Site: brandenburg
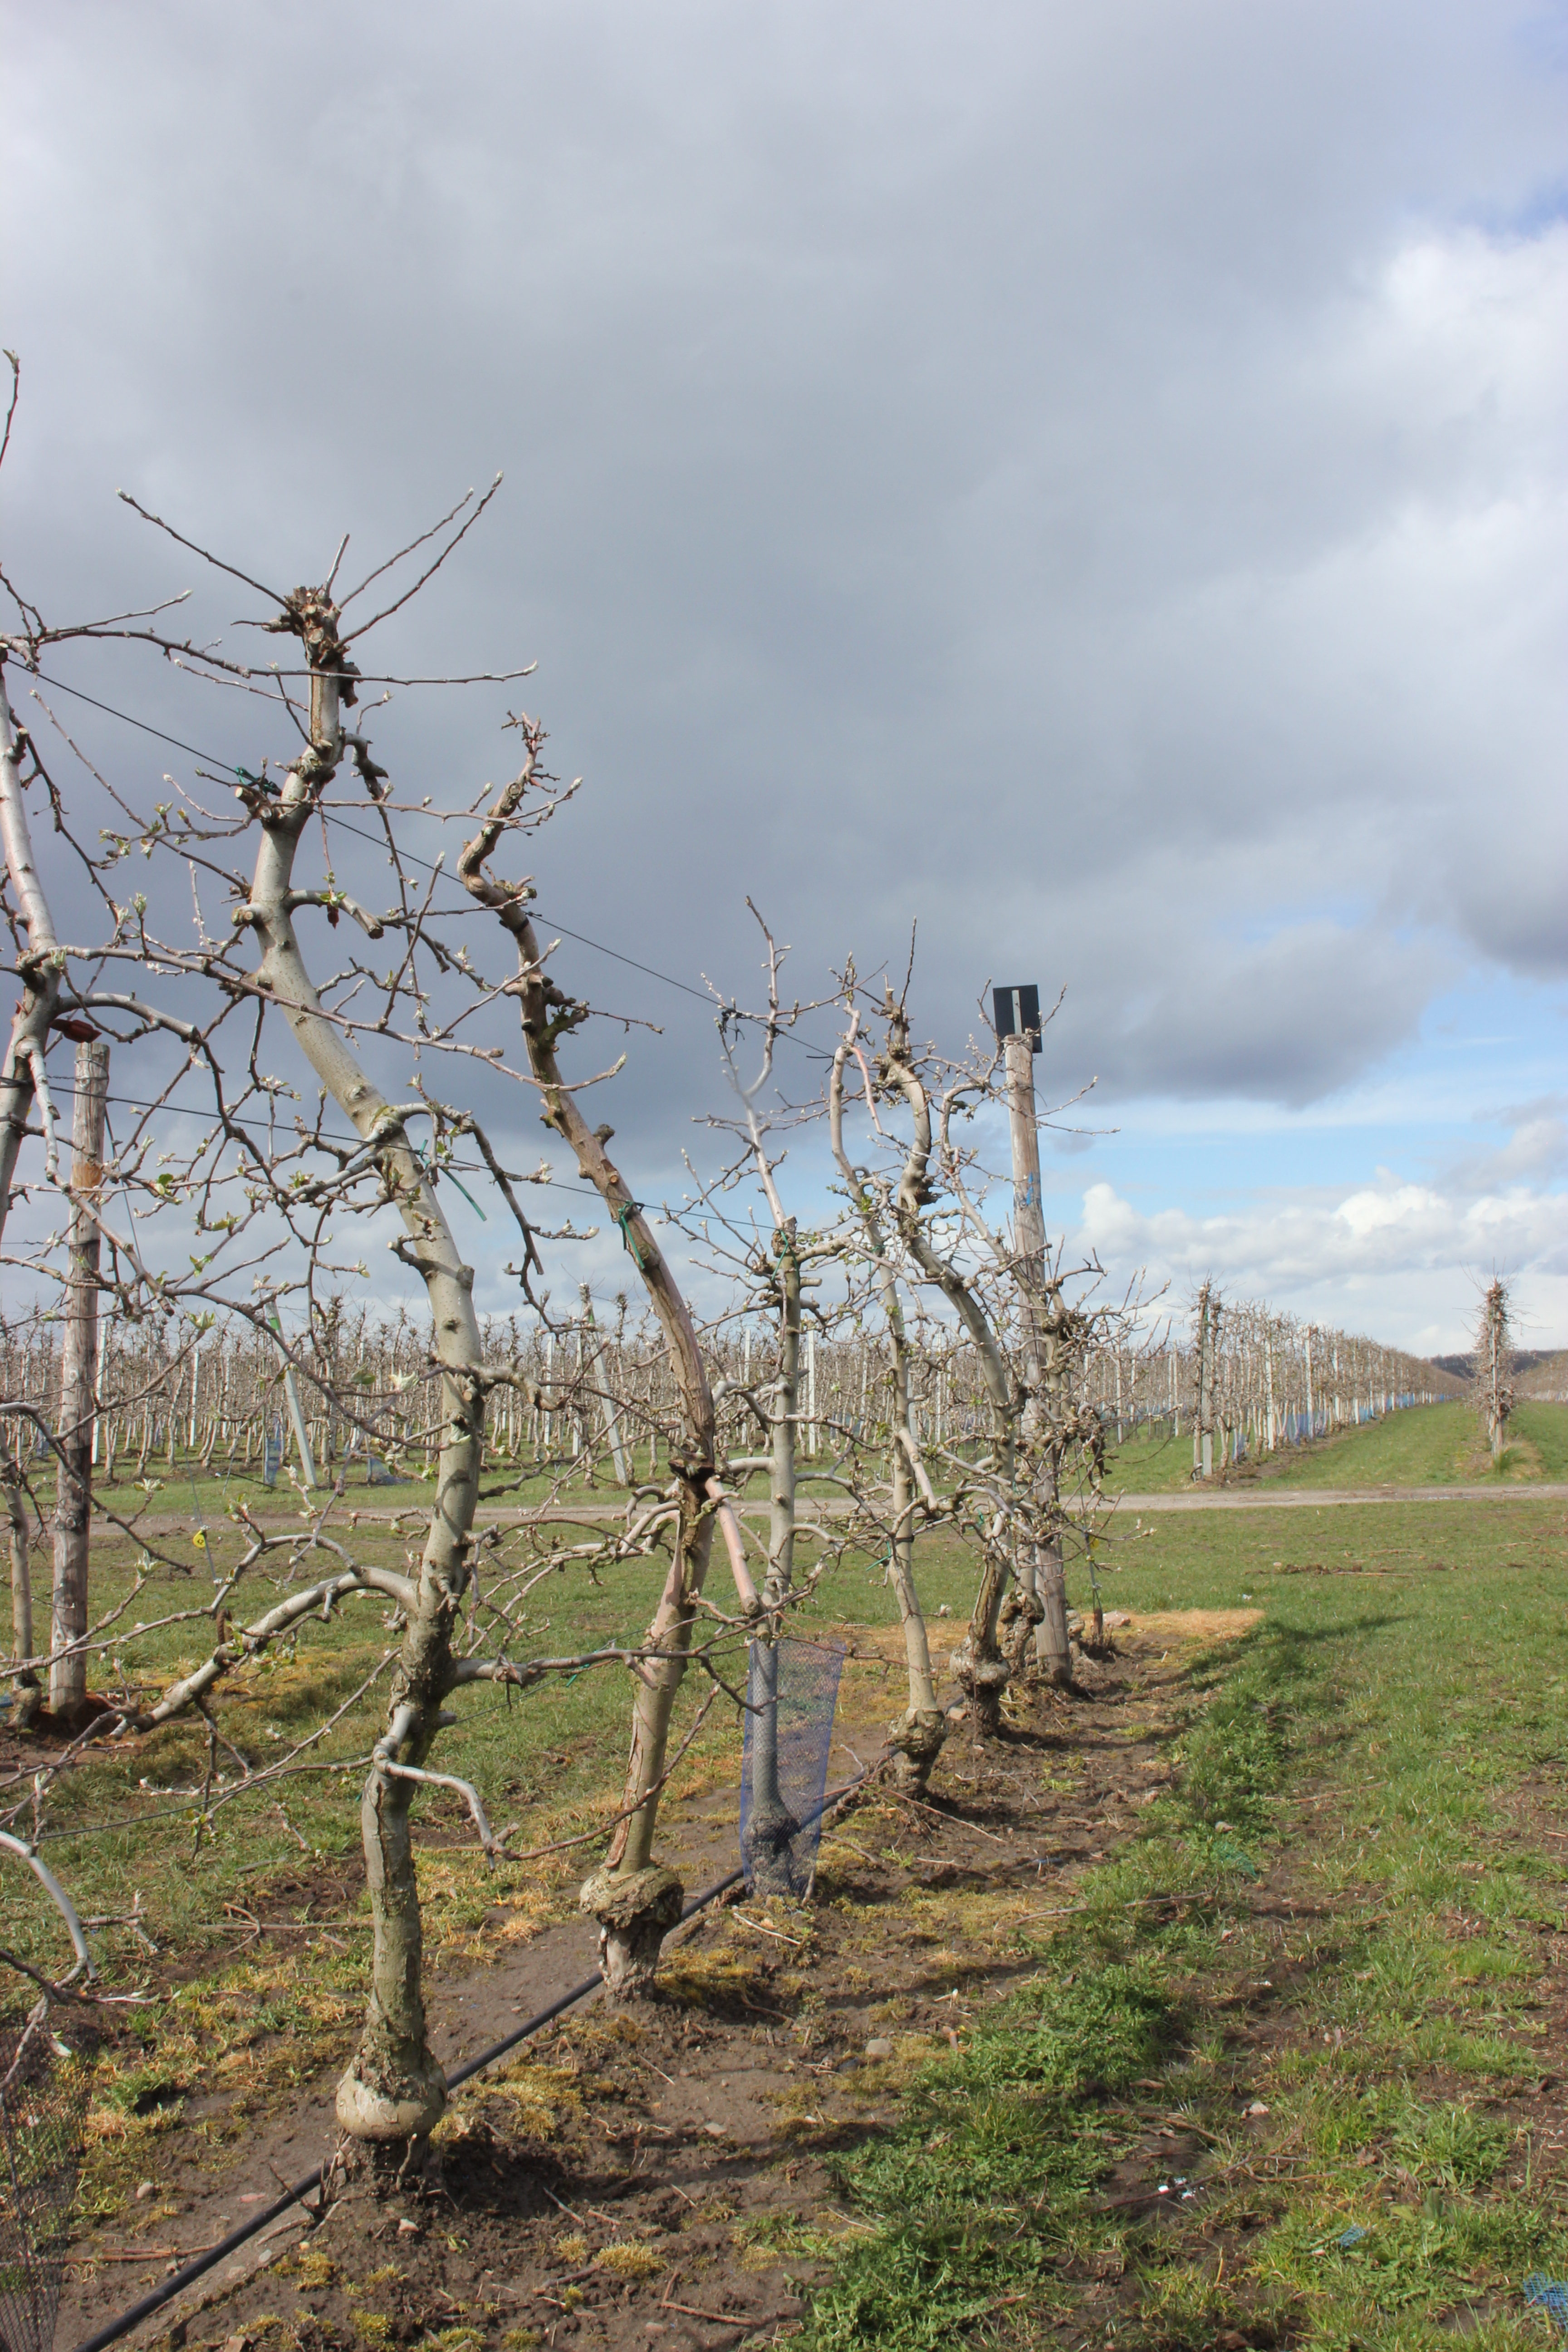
Growth stage (BBCH 55): Inflorescence emergence